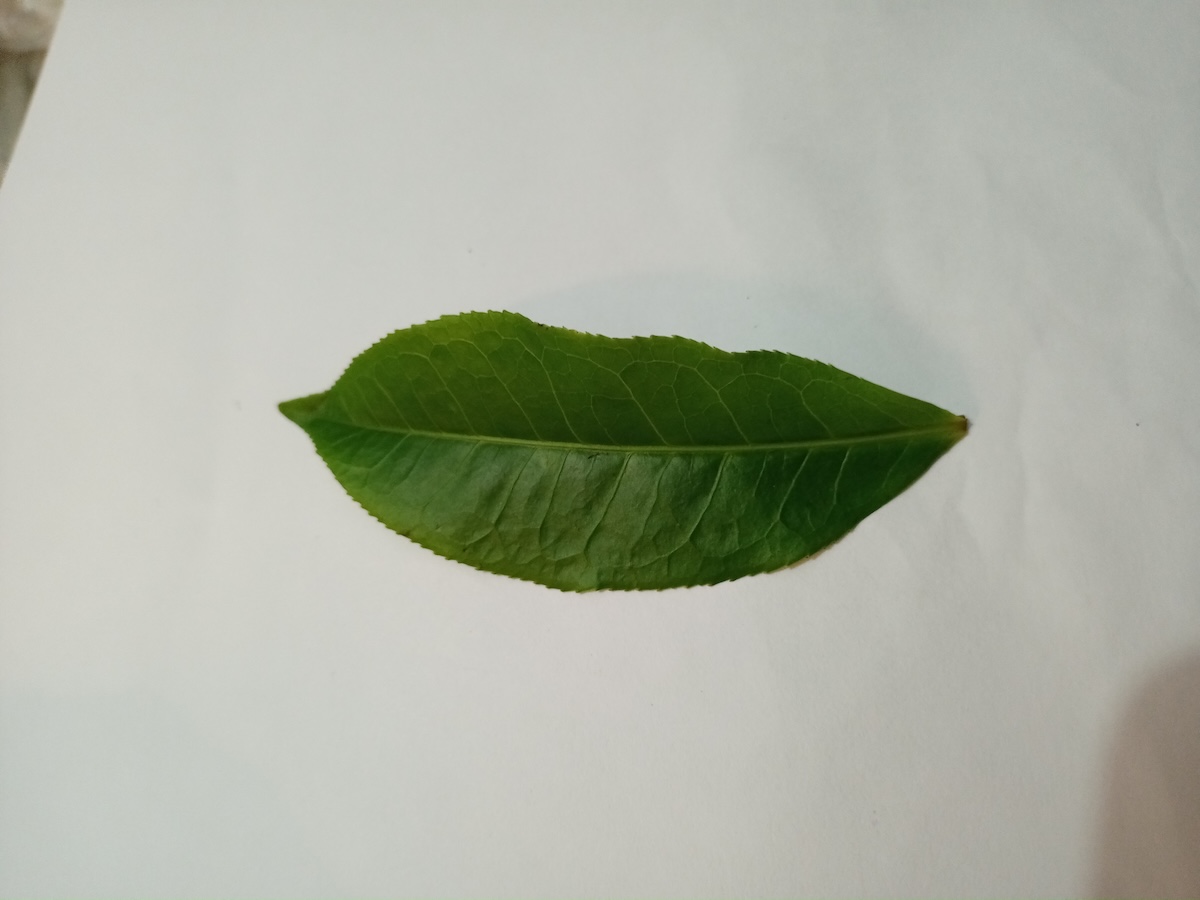
Label: Healthy leaf